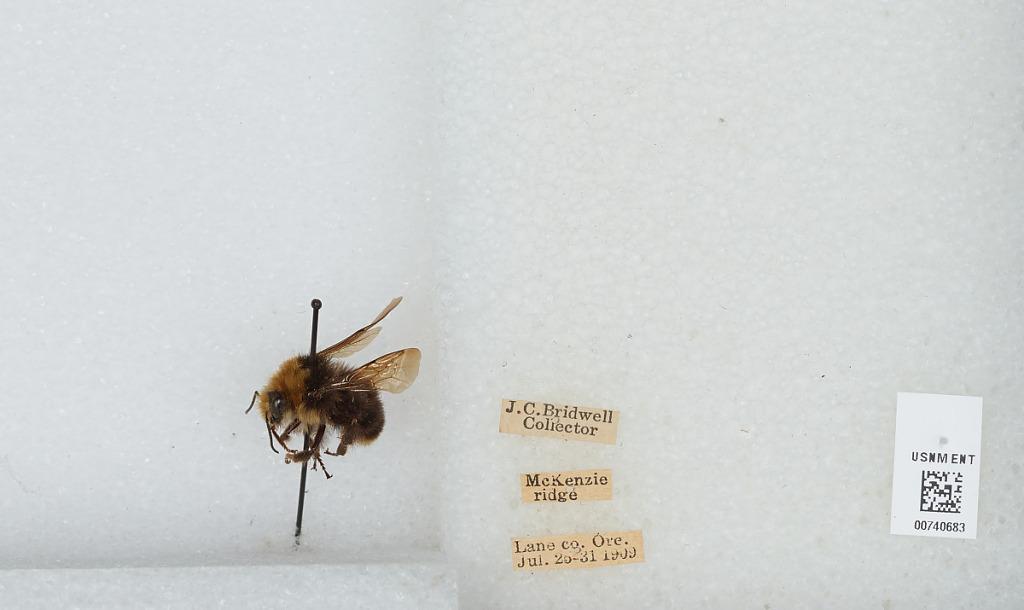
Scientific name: Bombus (Pyrobombus) vosnesenskii Radoszkowski
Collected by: J. Bridwell
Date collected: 1909-7-25
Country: United States
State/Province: Oregon
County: Lane
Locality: McKenzie Ridge
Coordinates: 44.1753, -122.163